Jan Mohammad Jamali

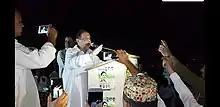
Mir Jan Muhammad Jamali during election campaign in 2018

Mir Jan Mohammad Khan Jamali (born 23 May 1955) is a Pakistani politician who served as the Speaker of the Balochistan Assembly from 4 June 2013 to 2015. Mir Jan Muhammad Jamali served as the 9th Chief Minister of Balochistan from 13 August 1998 till 12 October 1999 when Army Chief General Pervaiz Mushraf took over the Government. He served two terms as Deputy Chairman of the Senate of Pakistan from March 2006 to March 2012. Jan Mohammad Jamali contested the 2013 elections from PB25 (now PB14) and won on the seat of PML-N. In 2018, he again contested from PB14 and won on the ticket of BAP. He is a well-known personality throughout Balochistan.